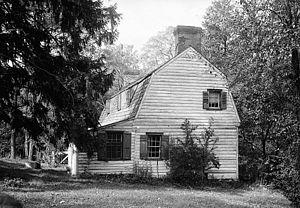
Valley Cottage, Comte de Kent, Maryland, Etats-Unis This is an image of a place or building that is listed on the National Register of Historic Places in the United States of America. Its reference number is 83002955